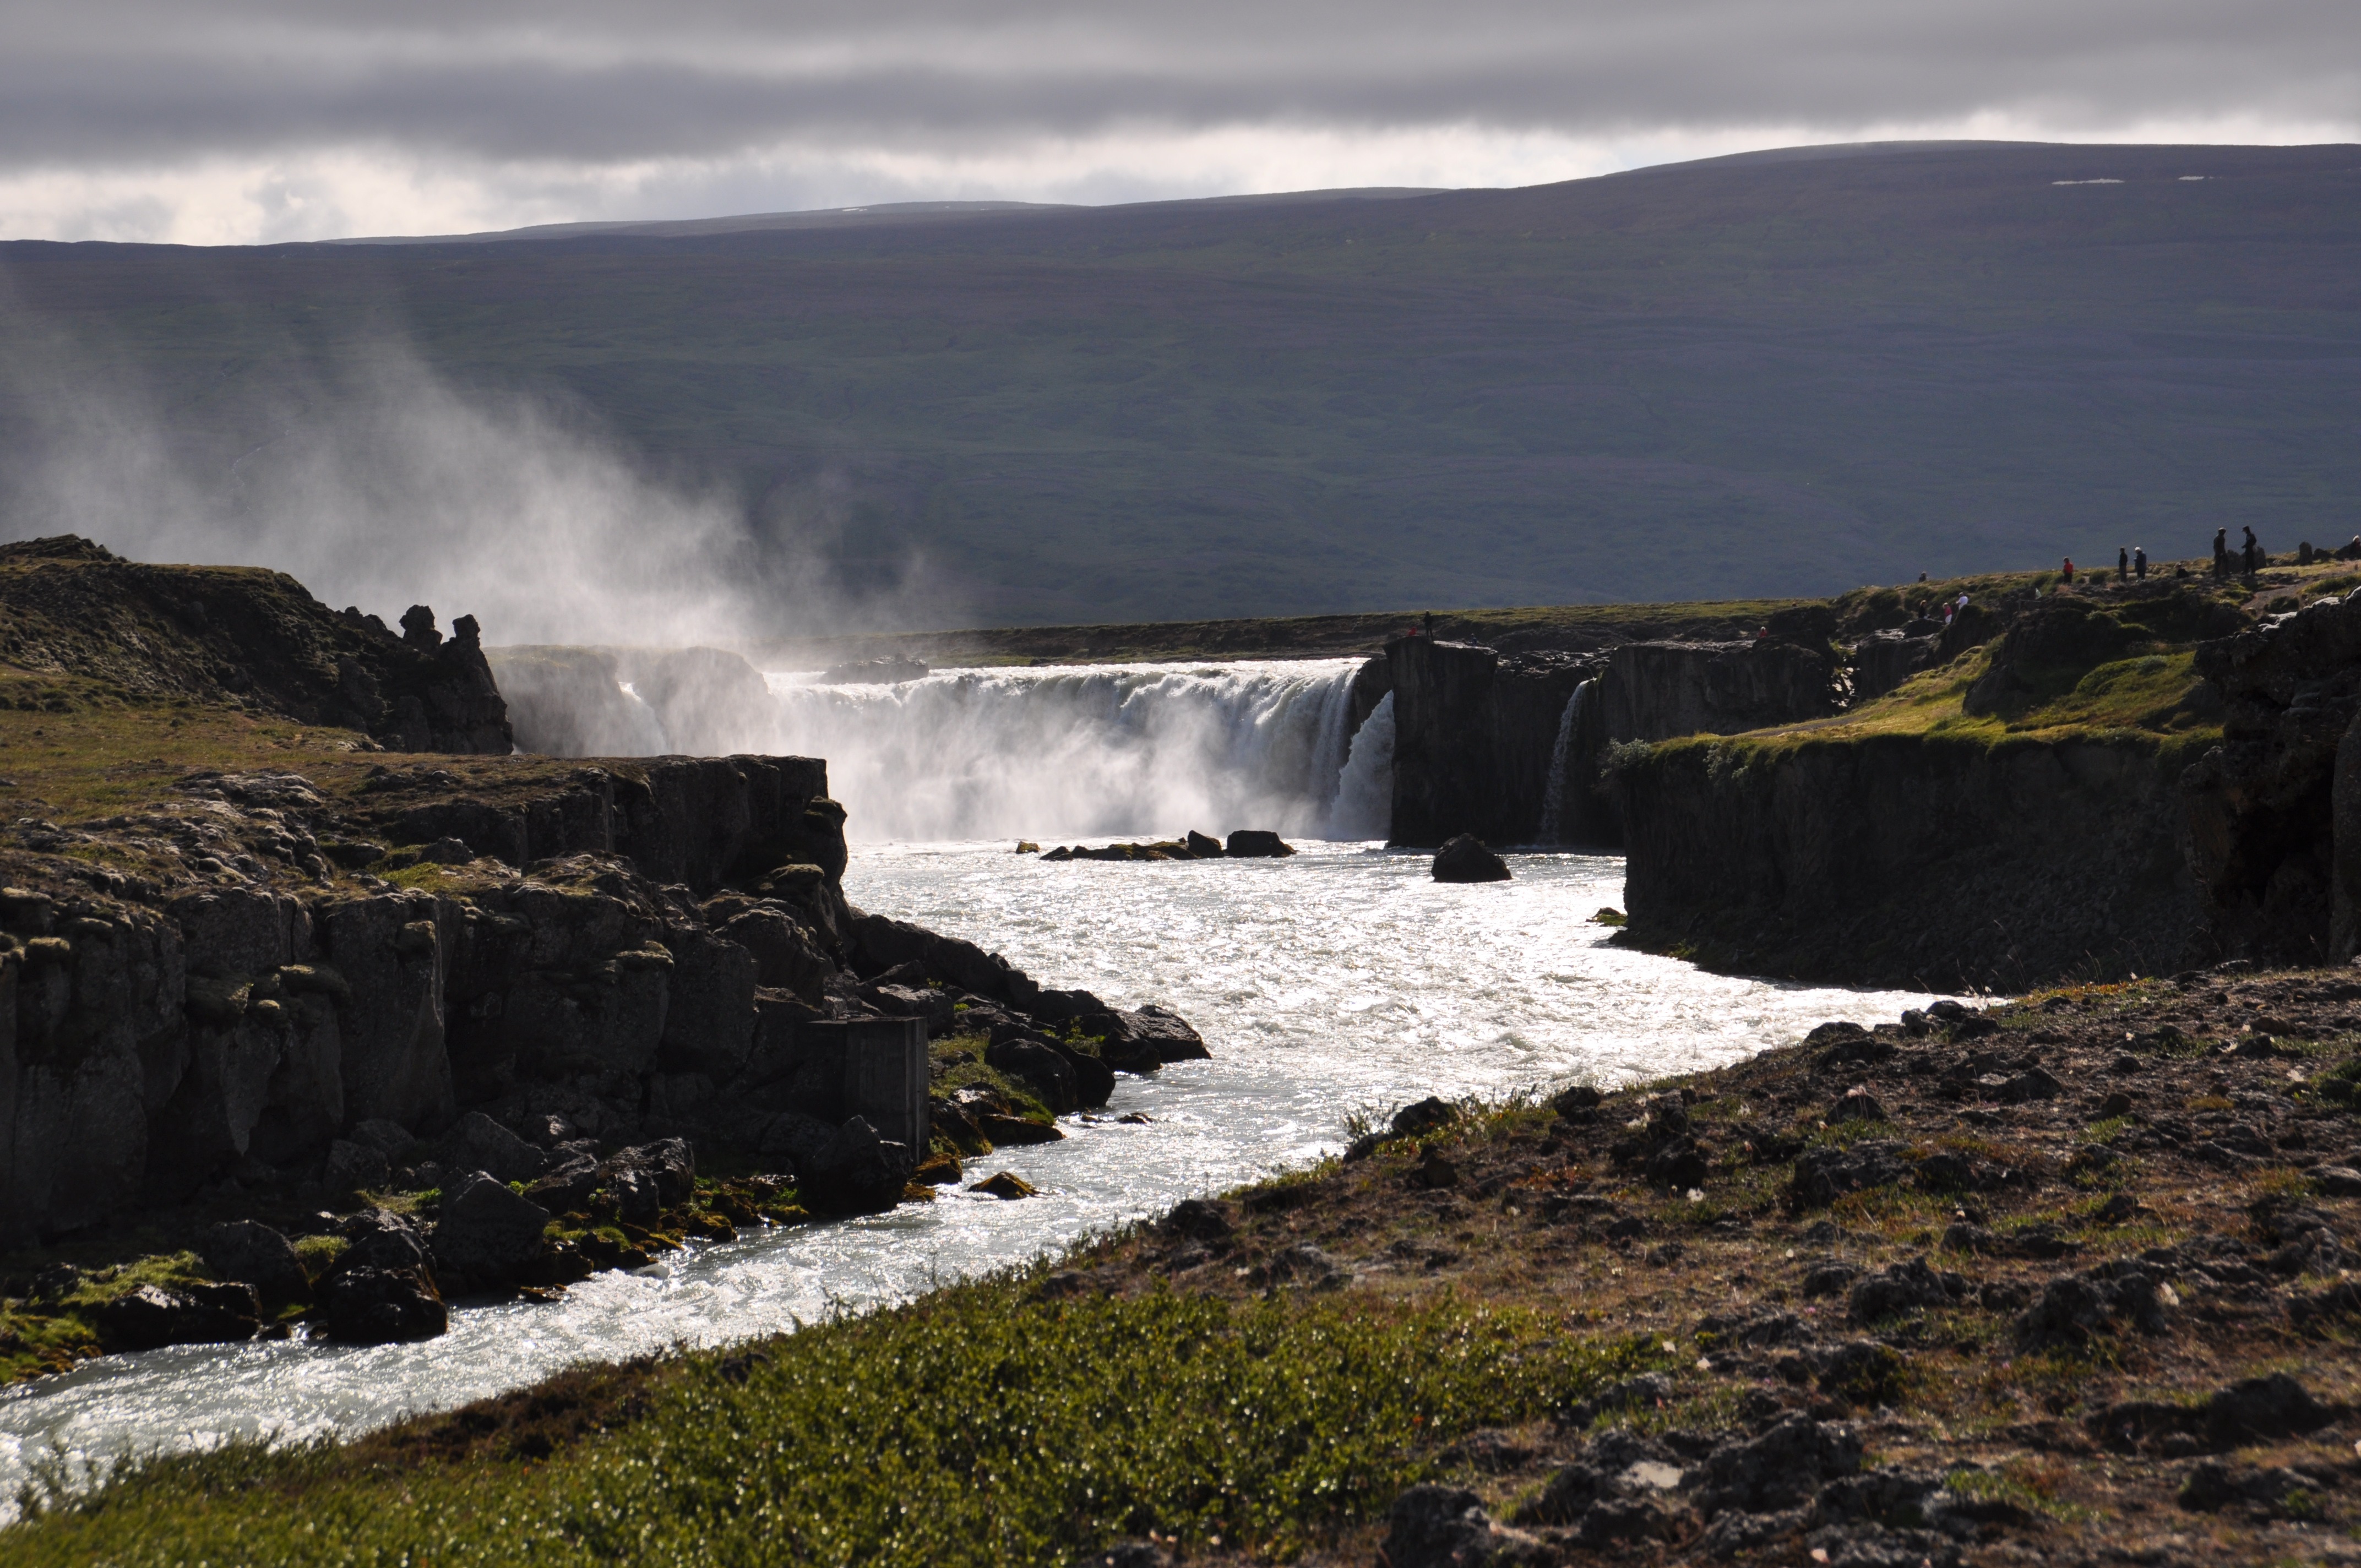
sea, coast, water, nature, rock, ocean, waterfall, shore, wave, cliff, bay, iceland, terrain, body of water, water feature, godafoss, geological phenomenon, wind wave